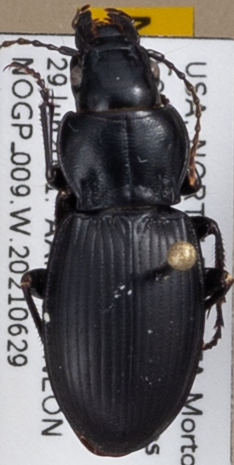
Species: Cyclotrachelus torvus
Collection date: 2021-06-29
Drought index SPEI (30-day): -1.45
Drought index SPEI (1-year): -2.09
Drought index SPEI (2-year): -1.01